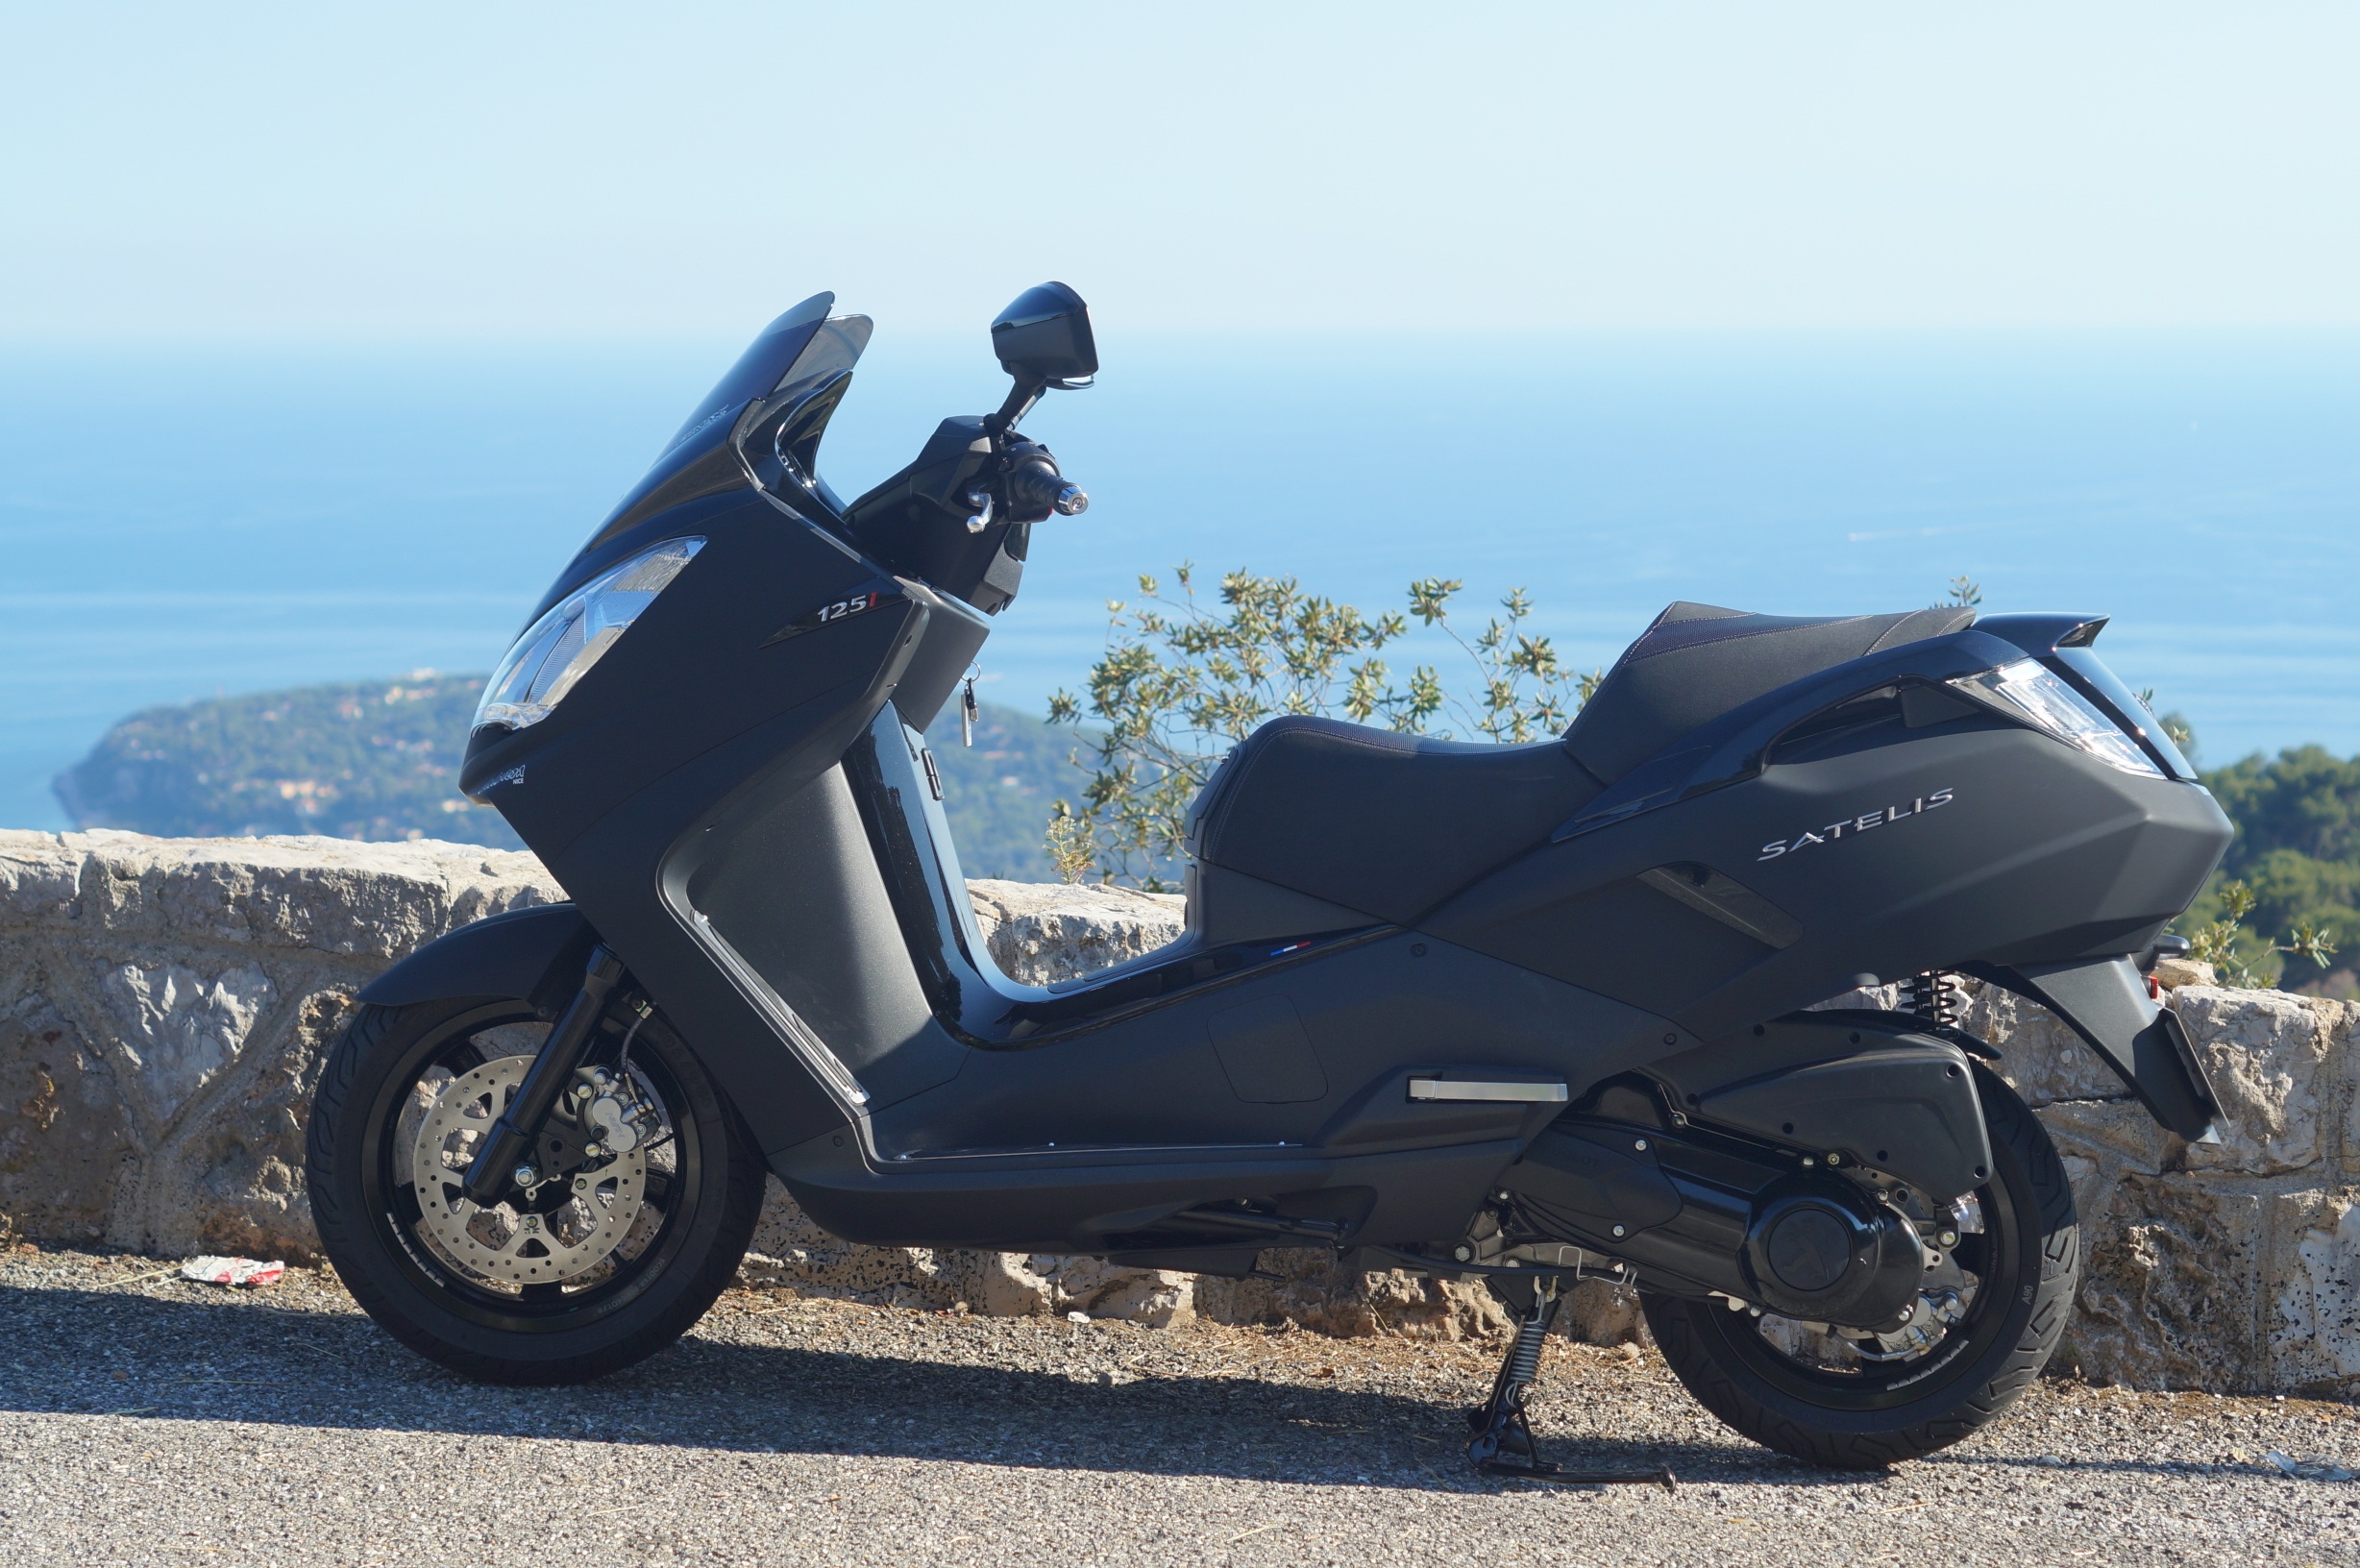
sea, wheel, vehicle, moped, scooter, peugeot, motorcycling, satelis, vacantion, black edition, automobile make